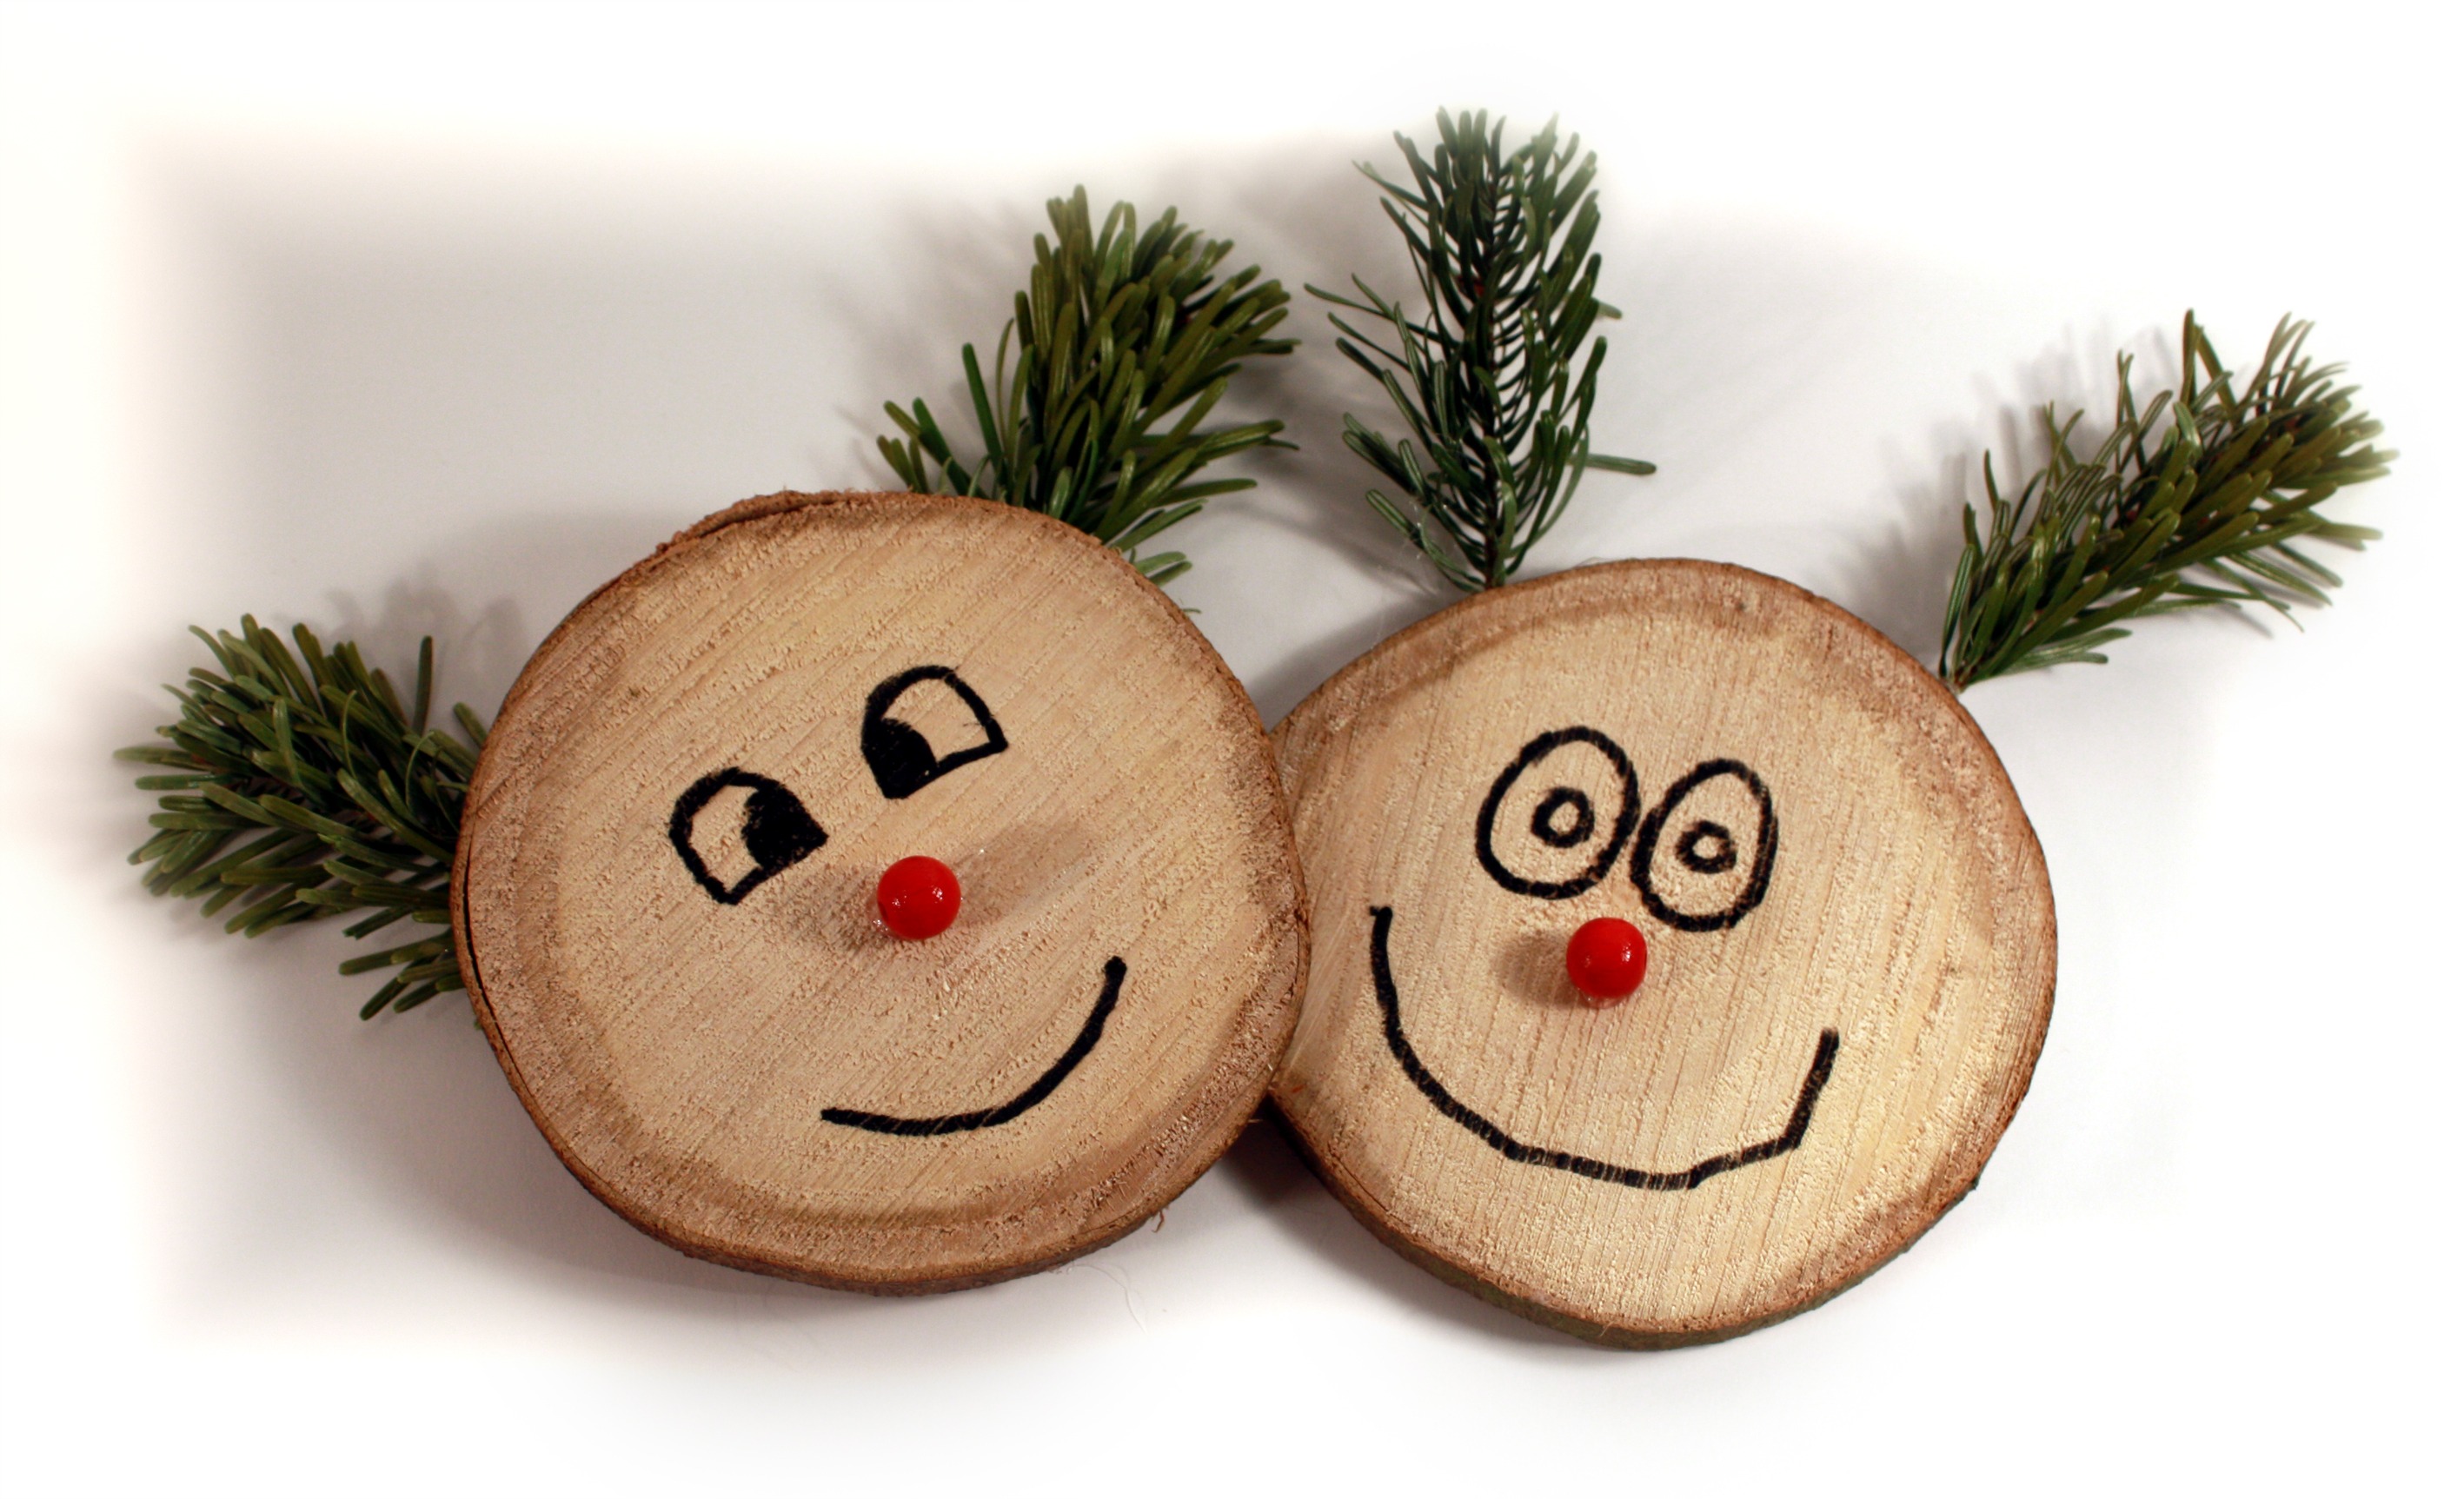
wood, decoration, food, two, christmas, laugh, christmas ornament, advent, christmas decoration, happy, holidays, joy, faces, figures, greeting card, greetings, nicholas, christmas card, tannenzweig